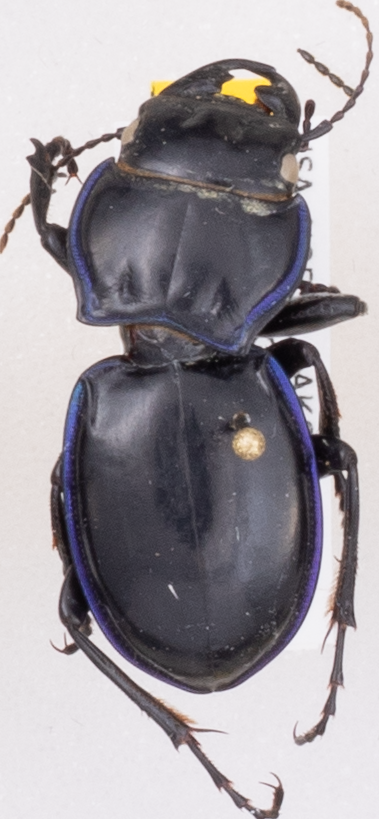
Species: Pasimachus elongatus
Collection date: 2019-07-09
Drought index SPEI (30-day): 0.17
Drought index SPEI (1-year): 1.28
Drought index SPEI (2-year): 1.13